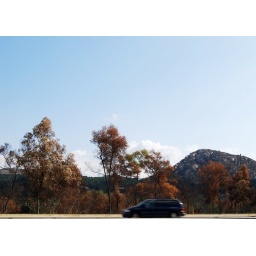
Along the 15 Freeway, you'll see a bit of green in the middle tree among the burned leaves on the trees.